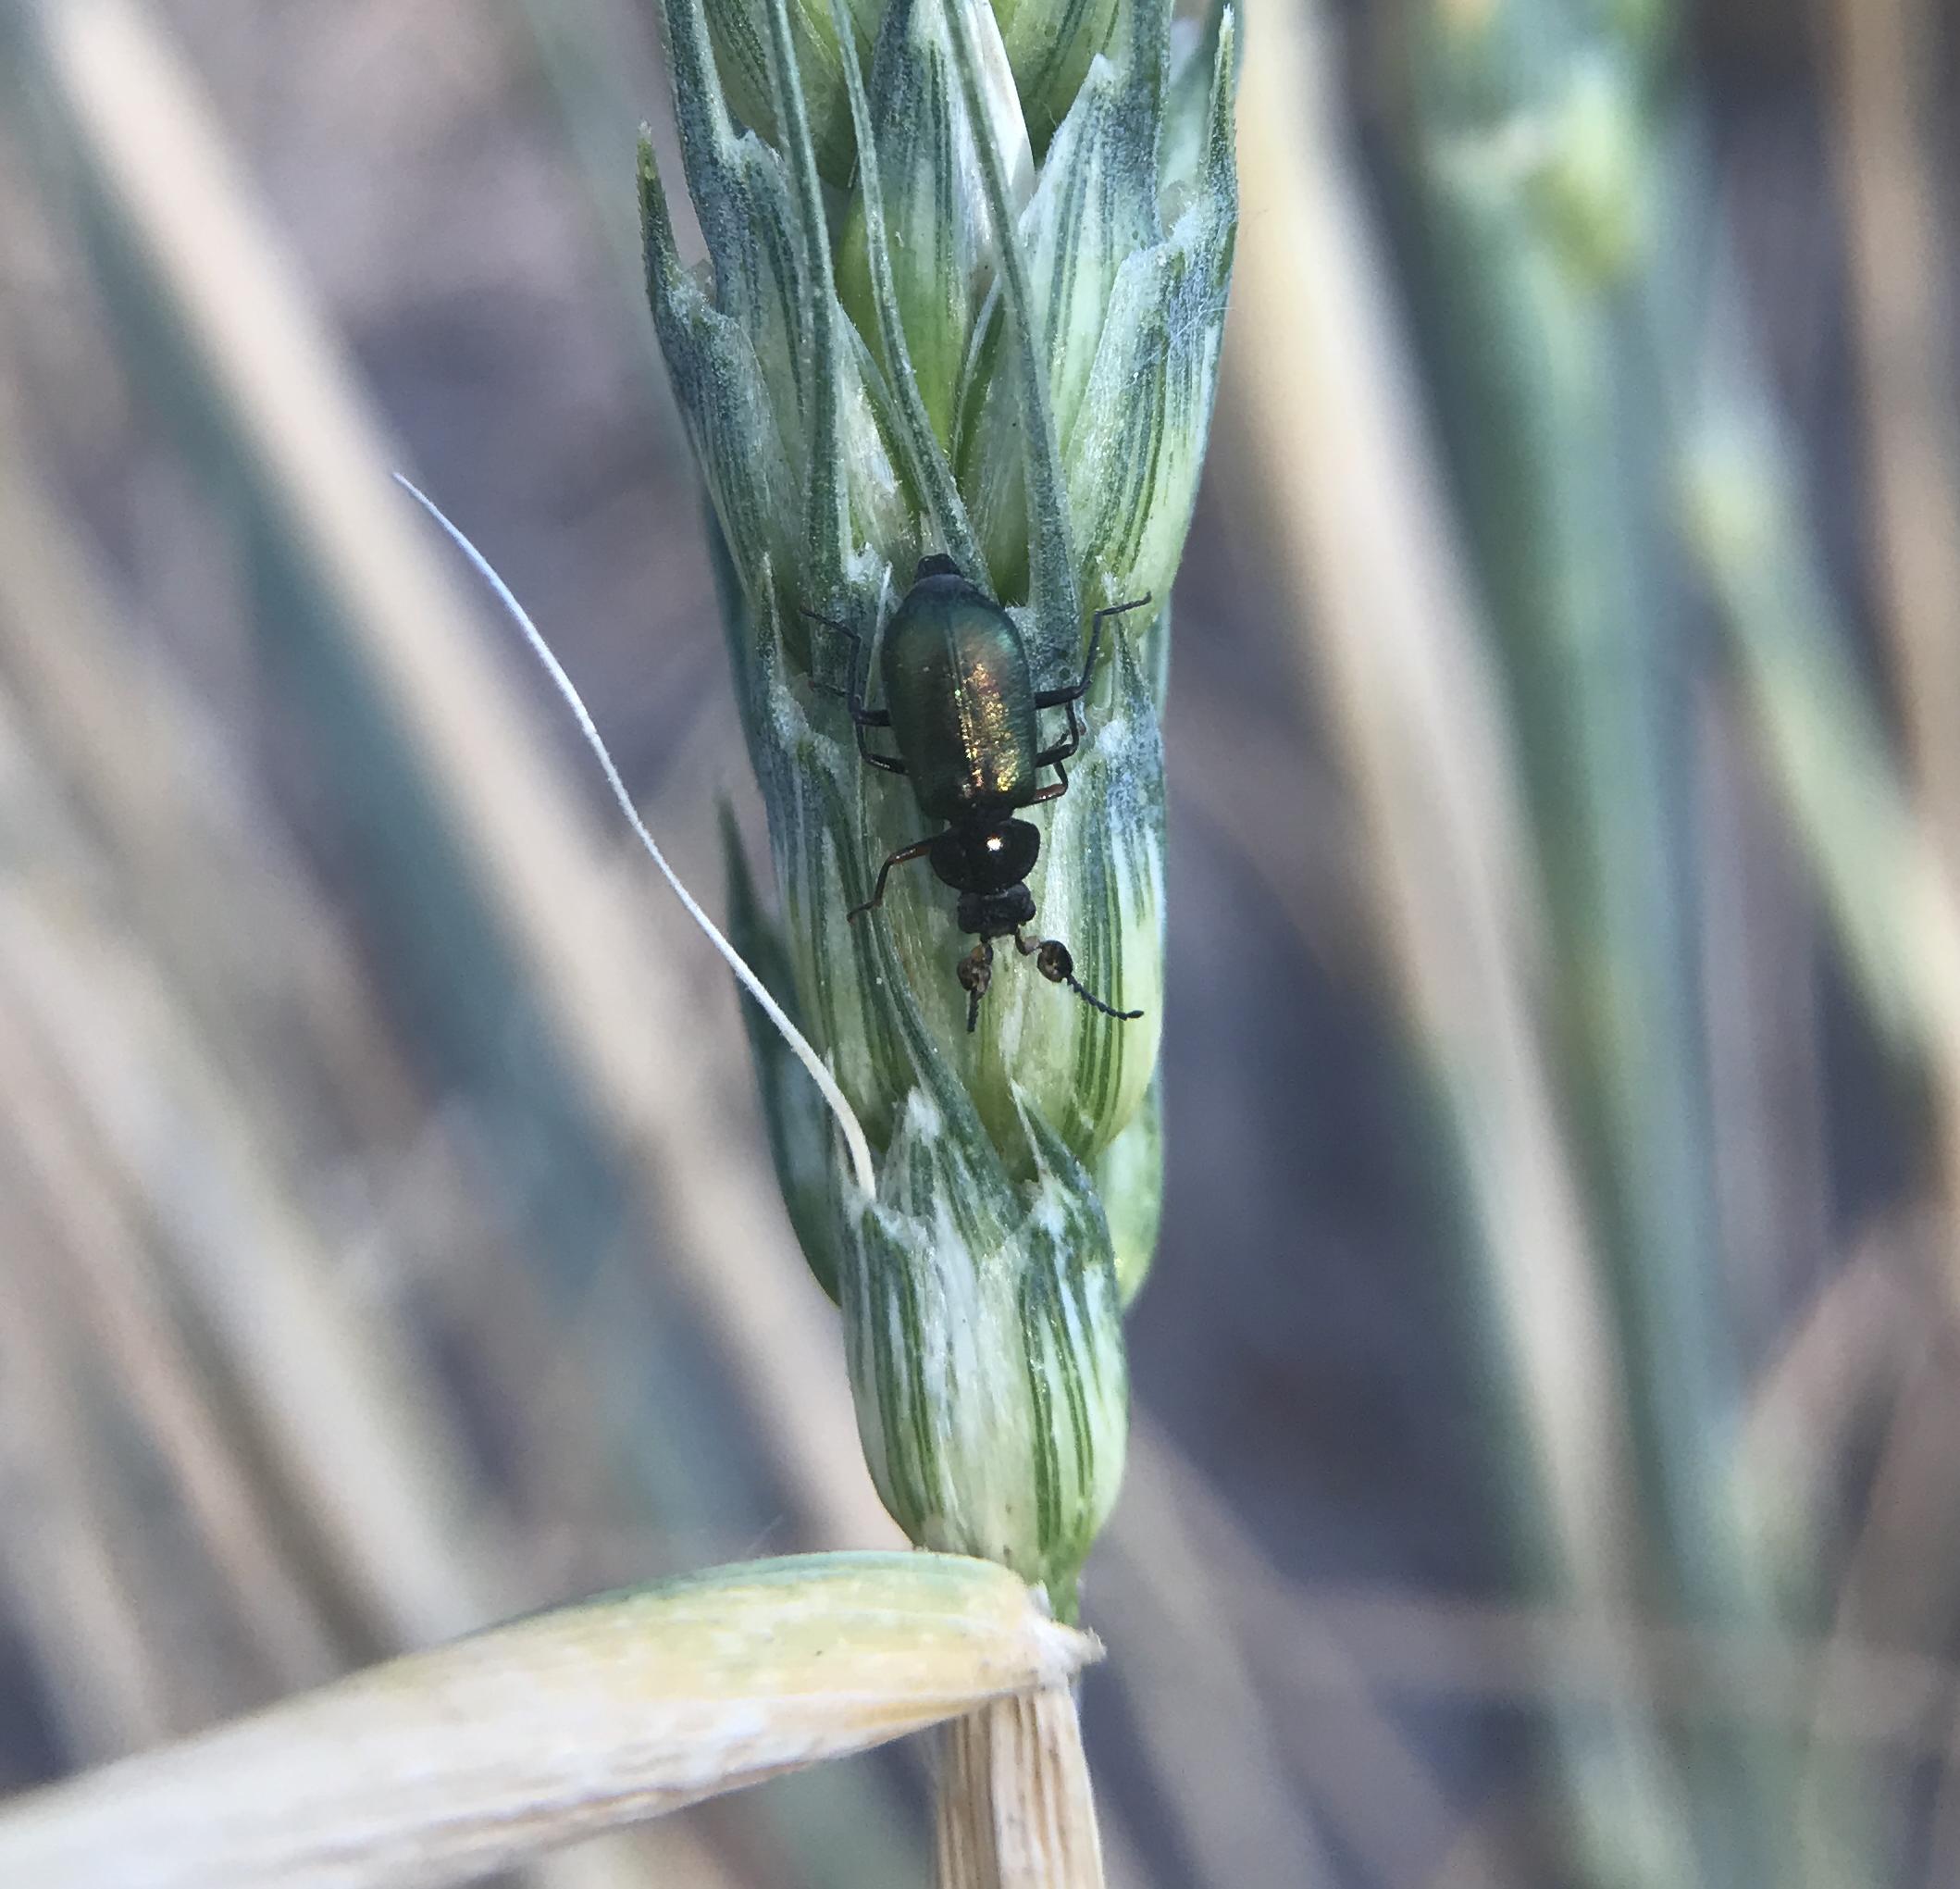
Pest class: predators